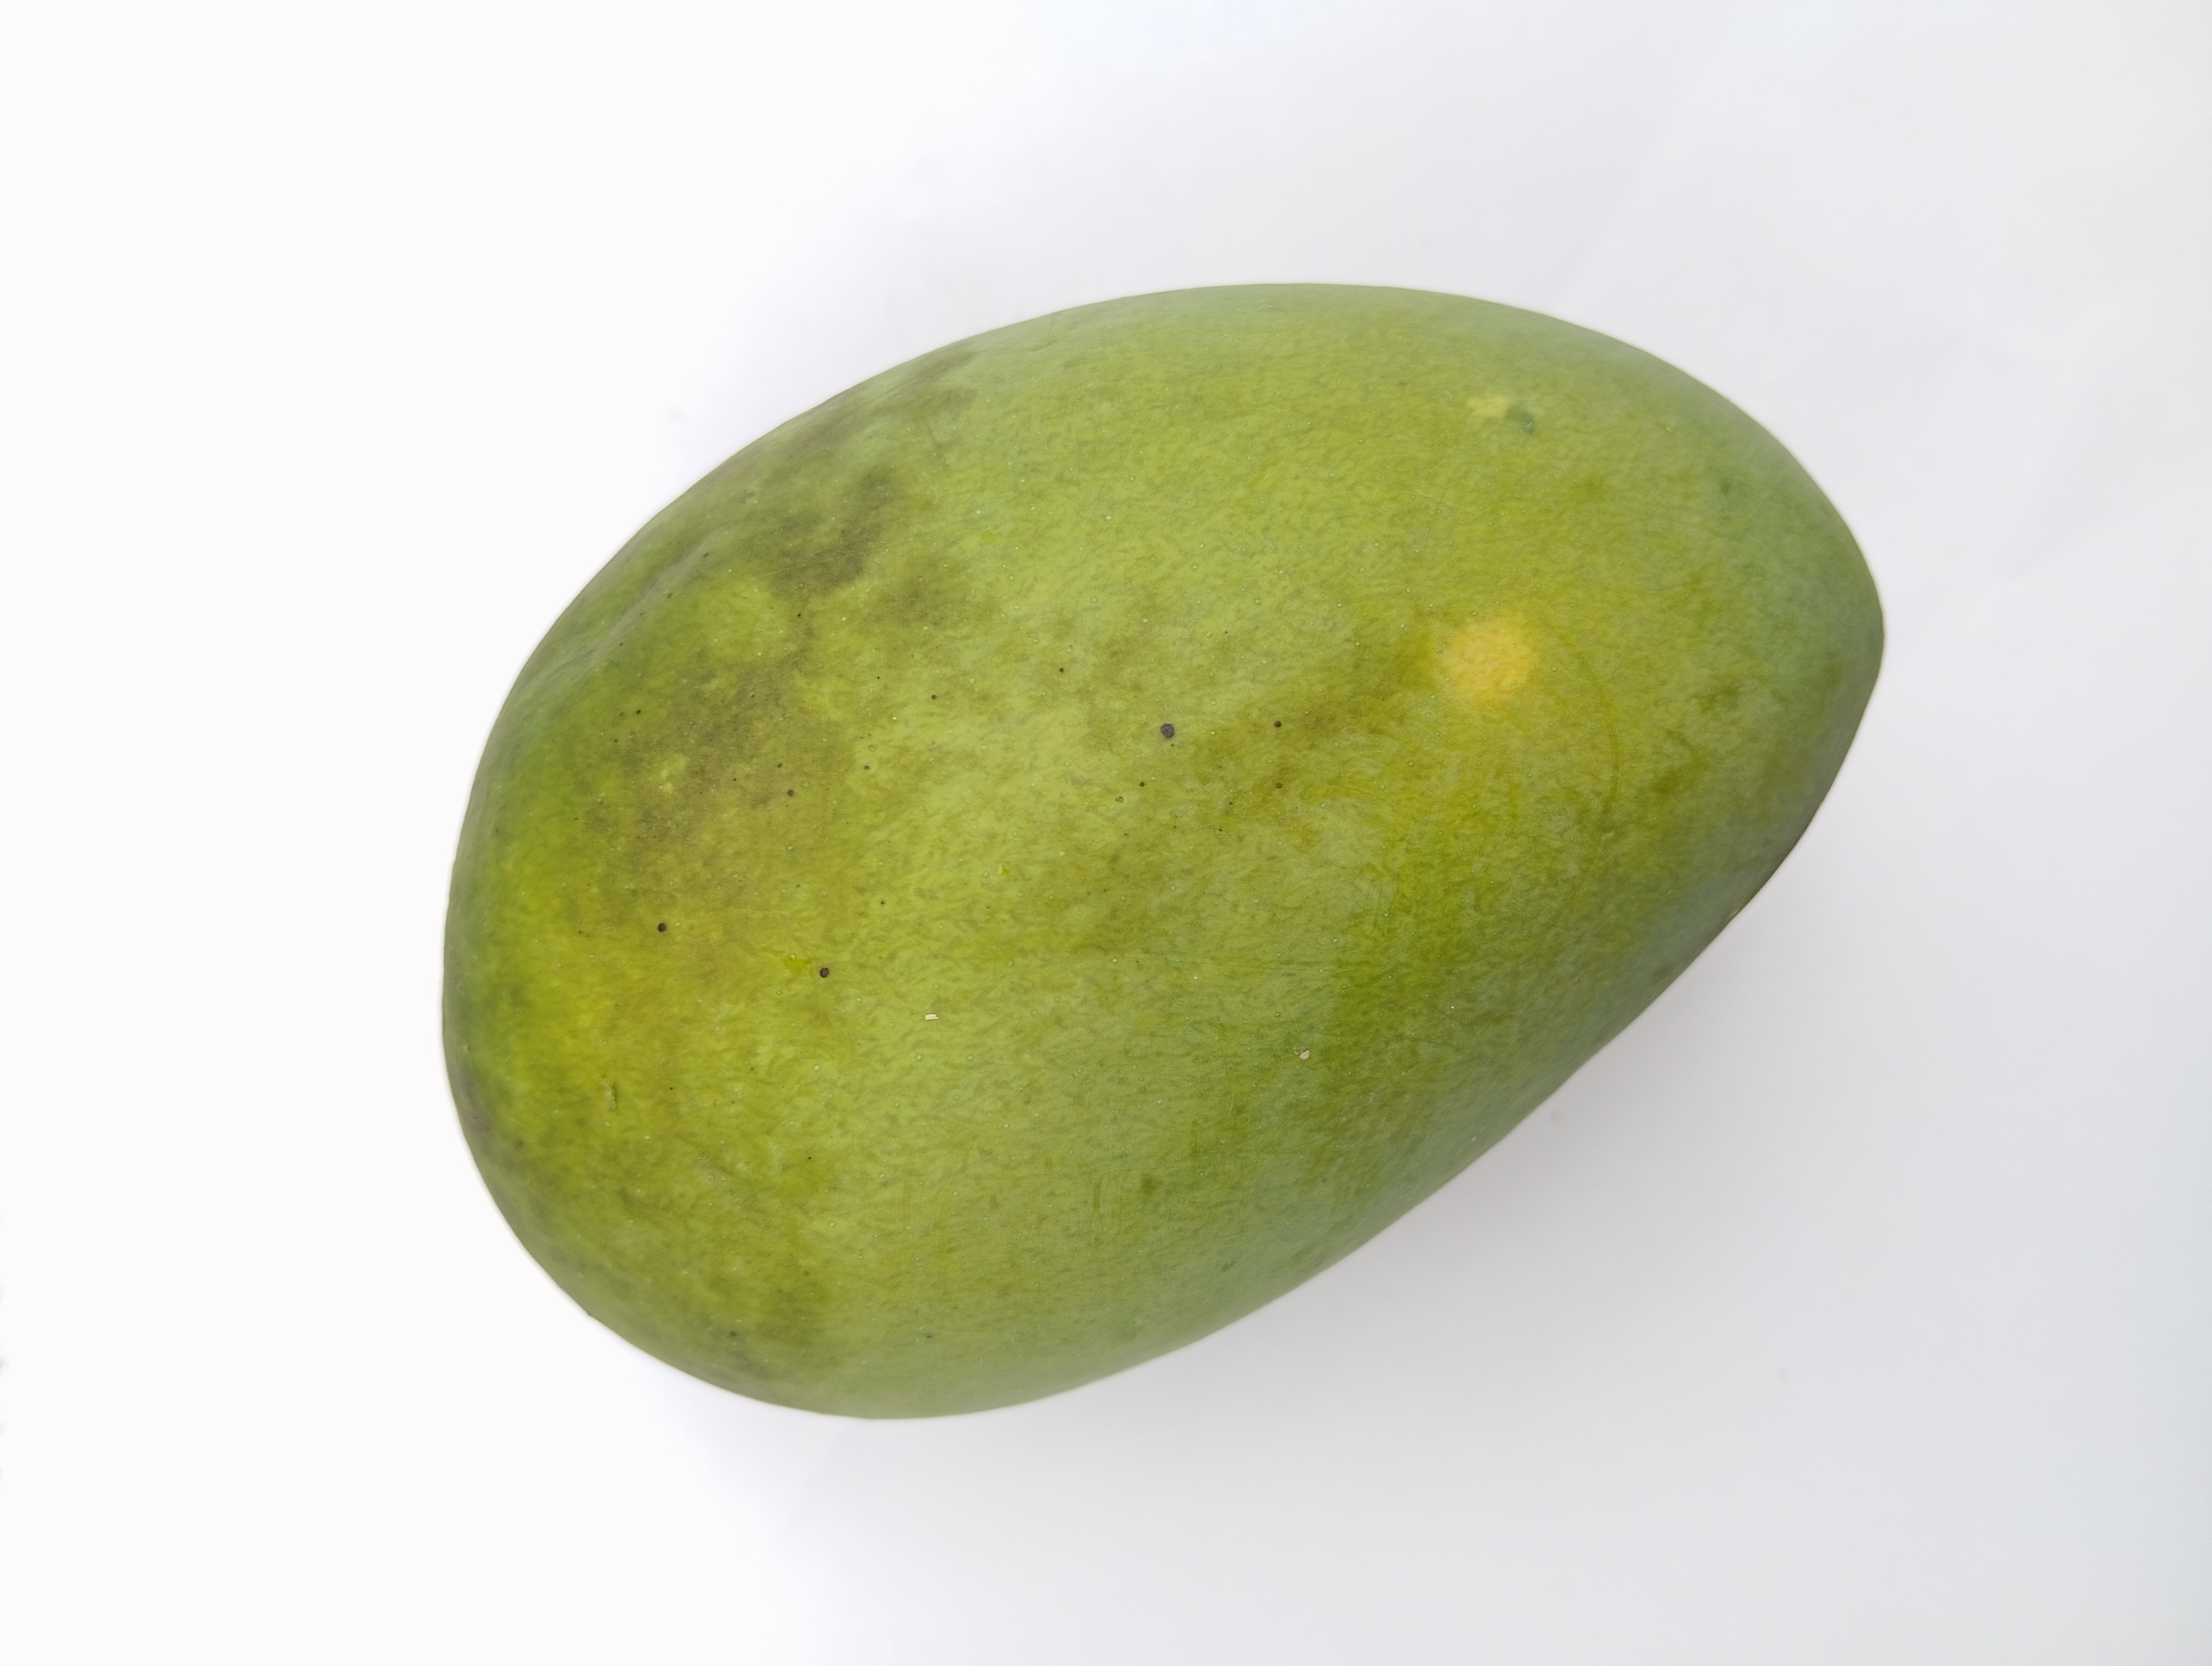
Mango variety: Harivanga